Gulchehra Hoja

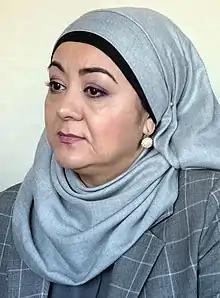

Gulchehra "Guli" A. Hoja (born 1973) is a Uyghur–American journalist who has worked for "Radio Free Asia" since 2001. In November 2019, Hoja received the Magnitsky Human Rights Award for her reporting on the ongoing human rights crisis in Xinjiang and in 2020, Hoja received the Courage in Journalism Award from the International Women's Media Foundation and was listed among The 500 Most Influential Muslims.